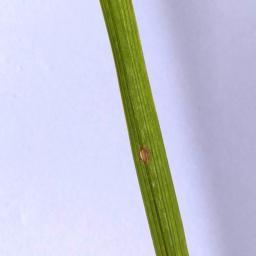
Label: Rice___Leaf_Blast